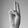
ASL letter: U